High Explosive Research

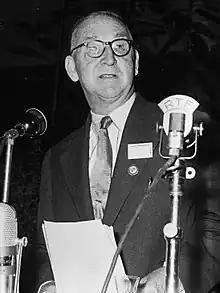
Man in a suit speaks at a microphone.

With Portal's appointment came consideration of splitting Anderson's committee, which functioned as both an advisory and an interdepartmental body. In August 1946, a new standing committee was created, the Atomic Energy Official Committee, which assumed the interdepartmental function. In March 1947, Roger Makins became its chairman. Anderson's committee declined in influence, and was disbanded when he departed at the end of 1947. During the war, Christopher Hinton had been seconded from ICI to the Ministry of Supply and had become Deputy Director General of Filling Factories. He was due to return to ICI at the end 1945, but agreed to oversee the design, construction and operation of the new facilities at a salary far below that offered by ICI. He established his headquarters in a former Royal Ordnance Factory at Risley in Lancashire on 4 February 1946. Portal also created a position of Deputy Controller (Technical Policy), to which he appointed Michael Perrin. This created ill-feeling, as Perrin had been junior to Hinton at ICI. Portal also created a Technical Committee to replace the old Tube Alloys Technical Committee. To give the Ministry of Supply's control over atomic energy a legal form, a bill was introduced into the House of Commons on 1 May 1946 that became law as the Atomic Energy Act 1946 on 6 November 1946.